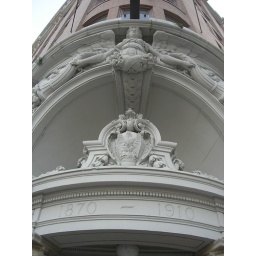
Bank is currently closed, but the clock above the door has the correct time.